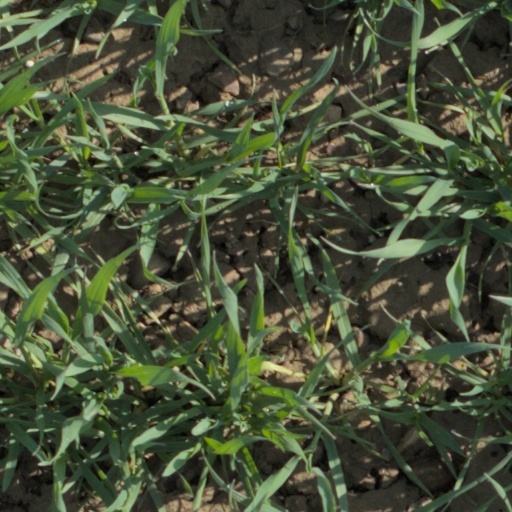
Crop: wheat